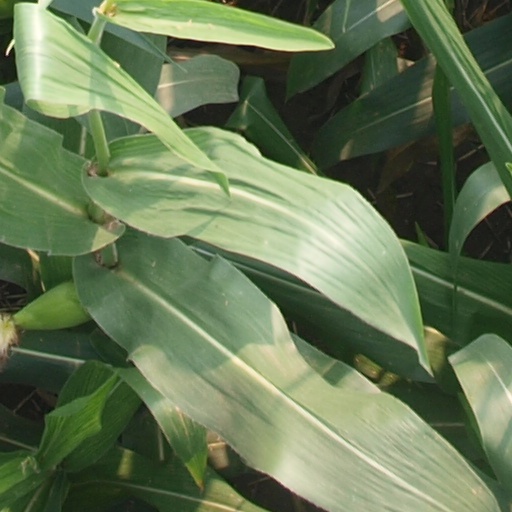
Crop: maize; corn